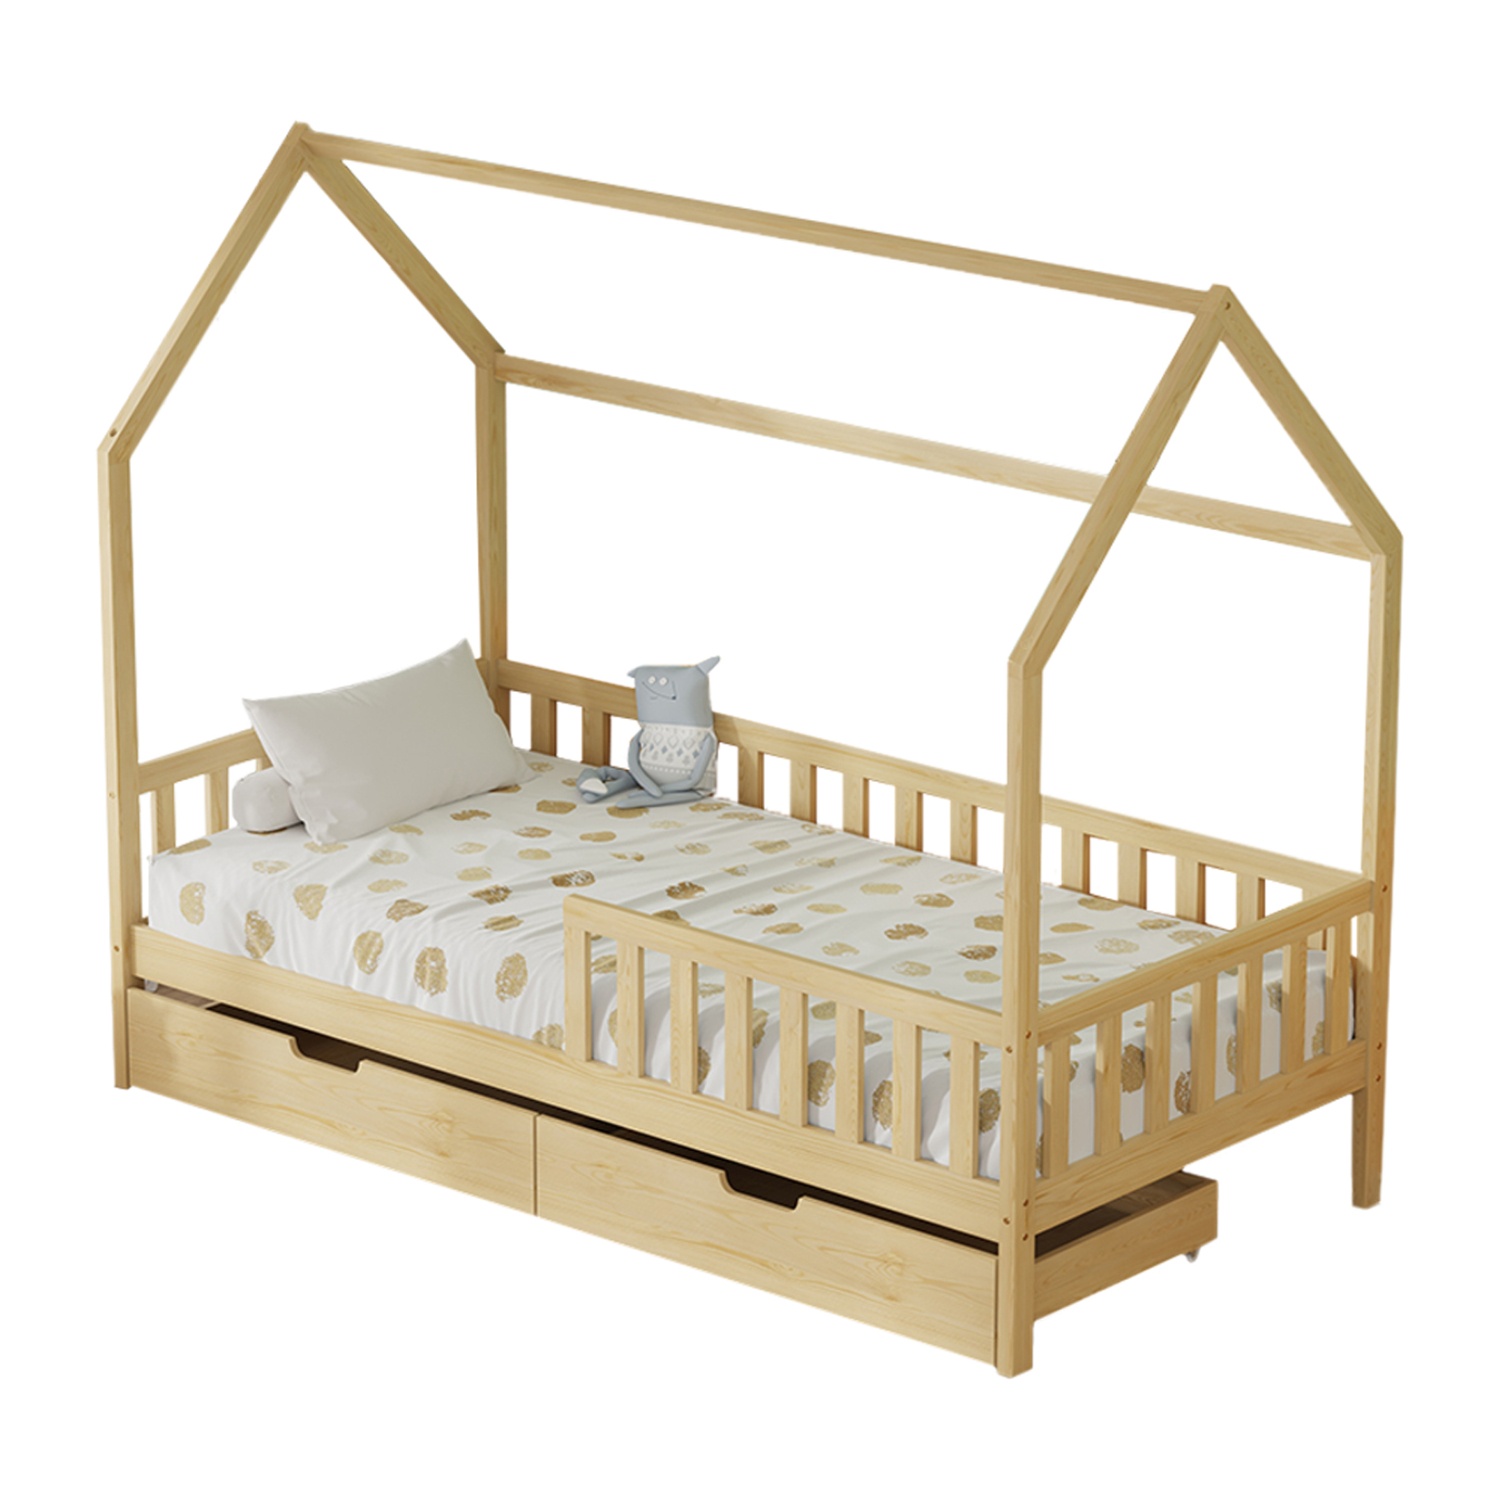
ΚΡΕΒΑΤΙ ΠΑΙΔΙΚΟ ΜΕ ΣΥΡΤΑΡΙΑ PHYLLIS HM724.01 τ.MONTESSORI ΦΥΣΙΚΟ 196x97x161Υεκ.
Brand: Markt
Σας παρουσιάζουμε το καινούργιο παιδικό κρεβάτι PHYLLIS τύπου Montessori που σημαίνει ότι έχει σχεδιαστεί σύμφωνα με το εκπαιδευτικό σύστημα Montessori, σύμφωνα με το οποίο τα παιδιά μαθαίνουν καλύτερα, όταν επιλέγουν μόνα τους τι θα κάνουν. Το συγκεκριμένο διαθέτει δύο συρόμενα συρτάρια στο κάτω μέρος. Είναι σε διάσταση για μονό στρώμα 90x190 εκ, και αποτελεί μια άριστης ποιότητας, μοντέρνα και ασφαλή επιλογή για το παιδικό δωμάτιο μιας και διαθέτει ξύλινο κάγκελο περιμετρικά. Είναι ξύλινο σε ΦΥΣΙΚΟ χρώμα βαμμένο με αβλαβές βερνίκι με βάση το νερό και μη τοξικό, ιδανικό για παιδιά. Το στρώμα τοποθετείται σε τάβλες κατασκευασμένες από ξυλεία κόντρα πλακέ. Ολόκληρο το κρεβάτι έχει σχήμα σπιτιού και μάλιστα αρκετά ψηλό, που θα δώσει μια ευχάριστη, «ζεστή», και παιχνιδιάρικη όψη σε κάθε παιδικό δωμάτιο. ΔΙΑΣΤΑΣΕΙΣ: Συνολικές εξωτερικές: 196x97x161Υ εκ. Ύψος κάγκελου: 27 εκ. Μήκος κάγκελου εμπρός: 90 εκ. Διαστάσεις στρώματος επάνω: 90x190 εκ. Συρτάρια: 94x62x17,5Υ εκ. (x2) ΥΛΙΚΟ ΚΑΤΑΣΚΕΥΗΣ: Το κρεβάτι είναι εξολοκλήρου κατασκευασμένο από μασίφ ξύλο πεύκου. Το πεύκο είναι ένα μαλακό, λευκό ή ανοιχτό κίτρινο ξύλο το οποίο είναι ελαφρύ σε βάρος με ευθύγραμμα νερά ξύλου και αντέχει στη συρρίκνωση, την διόγκωση και την κάμψη. ΣΥΝΤΗΡΗΣΗ: Για το απλό καθάρισμα, χρησιμοποιείστε ένα υγρό πανάκι και περάστε όλες τις επιφάνειες. Μην χρησιμοποιείτε ισχυρά λευκαντικά. *Το προϊόν παραδίδεται αμοντάριστο σε εργοστασιακές συσκευασίες **Η ακριβής χρωματική απόδοση του προϊόντος ενδέχεται να διαφέρει ελάχιστα από το πραγματικό λόγω των διαφορετικών ρυθμίσεων της κάθε οθόνης. ***Το στρώμα δεν περιλαμβάνεται στην τιμή
Category: Furniture > Beds & Accessories > Beds & Bed Frames > Cabin Beds & Bed Frames